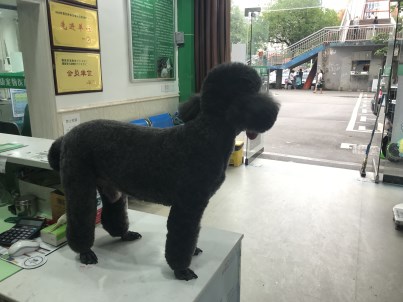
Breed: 316-n000118-standard_poodle